Jean Joseph Magdeleine Pijon

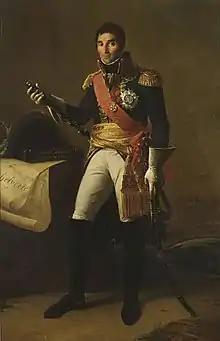
Pijon was in André Masséna's division during most of the 1796 campaign.

Pijon next appeared as one of six brigadiers in André Masséna's 15,391-man division in the order of battle for the Castiglione Campaign. On 29 July, the brigades of Pijon and Louis-Vincent-Joseph Le Blond de Saint-Hilaire were attacked by Dagobert Sigmund von Wurmser's Austrians at Rivoli Veronese. Outnumbered 22,000 to 10,000, the French were defeated with losses of 1,200 killed and wounded, and 1,600 men and nine guns captured. The Austrians counted 800 casualties. Still hoping to block Wurmser's advance, Masséna deployed Pijon and Claude Perrin Victor at Piovezzano near Pastrengo the next day.